Buchenwald concentration camp

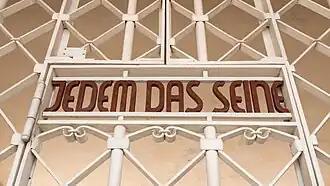
The inscription on the entrance gate to Buchenwald concentration camp, which reads: "Jedem das Seine" ("To each what he deserves")

The "Schutzstaffel" (SS) established Buchenwald concentration camp at the beginning of July 1937. The camp was to be named Ettersberg, after the hill in Thuringia upon whose north slope the camp was established. The proposed name was deemed inappropriate because it carried associations with several important figures in German culture, especially Enlightenment writer Johann Wolfgang von Goethe who had lived in Weimar. Instead the camp was to be named Buchenwald, in reference to the beech forest in the area. However, Holocaust researcher wrote that SS leaders chose the site of the camp precisely to erase the cultural legacy of the area. After the area of the camp was cleared of trees, only one large oak remained, supposedly one of Goethe's Oaks.